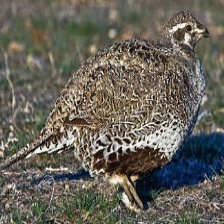
Species: GREATOR SAGE GROUSE
Scientific name: CENTROCERCUS UROPHASIANUS
ImageNet parent category: black_grouse